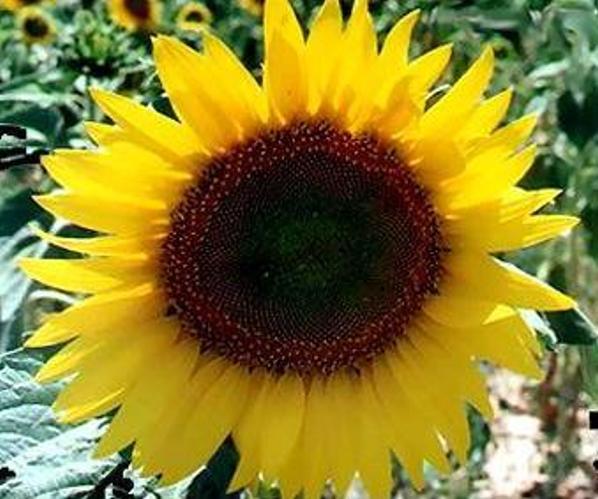
Flower: Sunflower